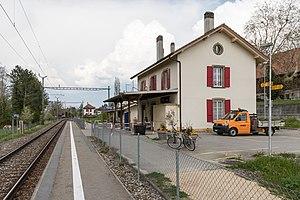
Gare de Faoug, canton de Vaud